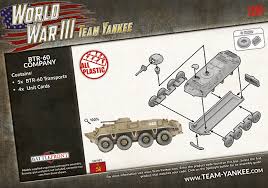
Label: BTR-60